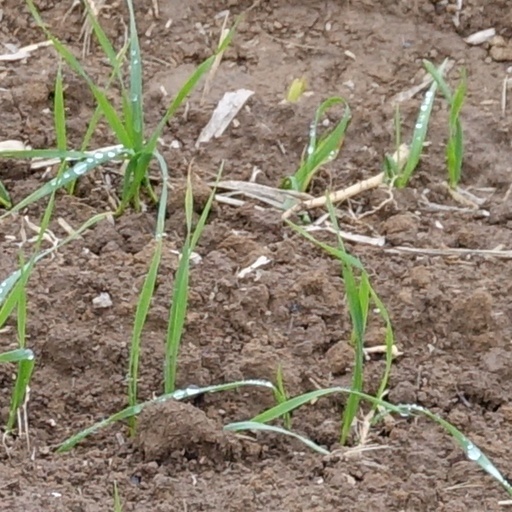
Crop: wheat